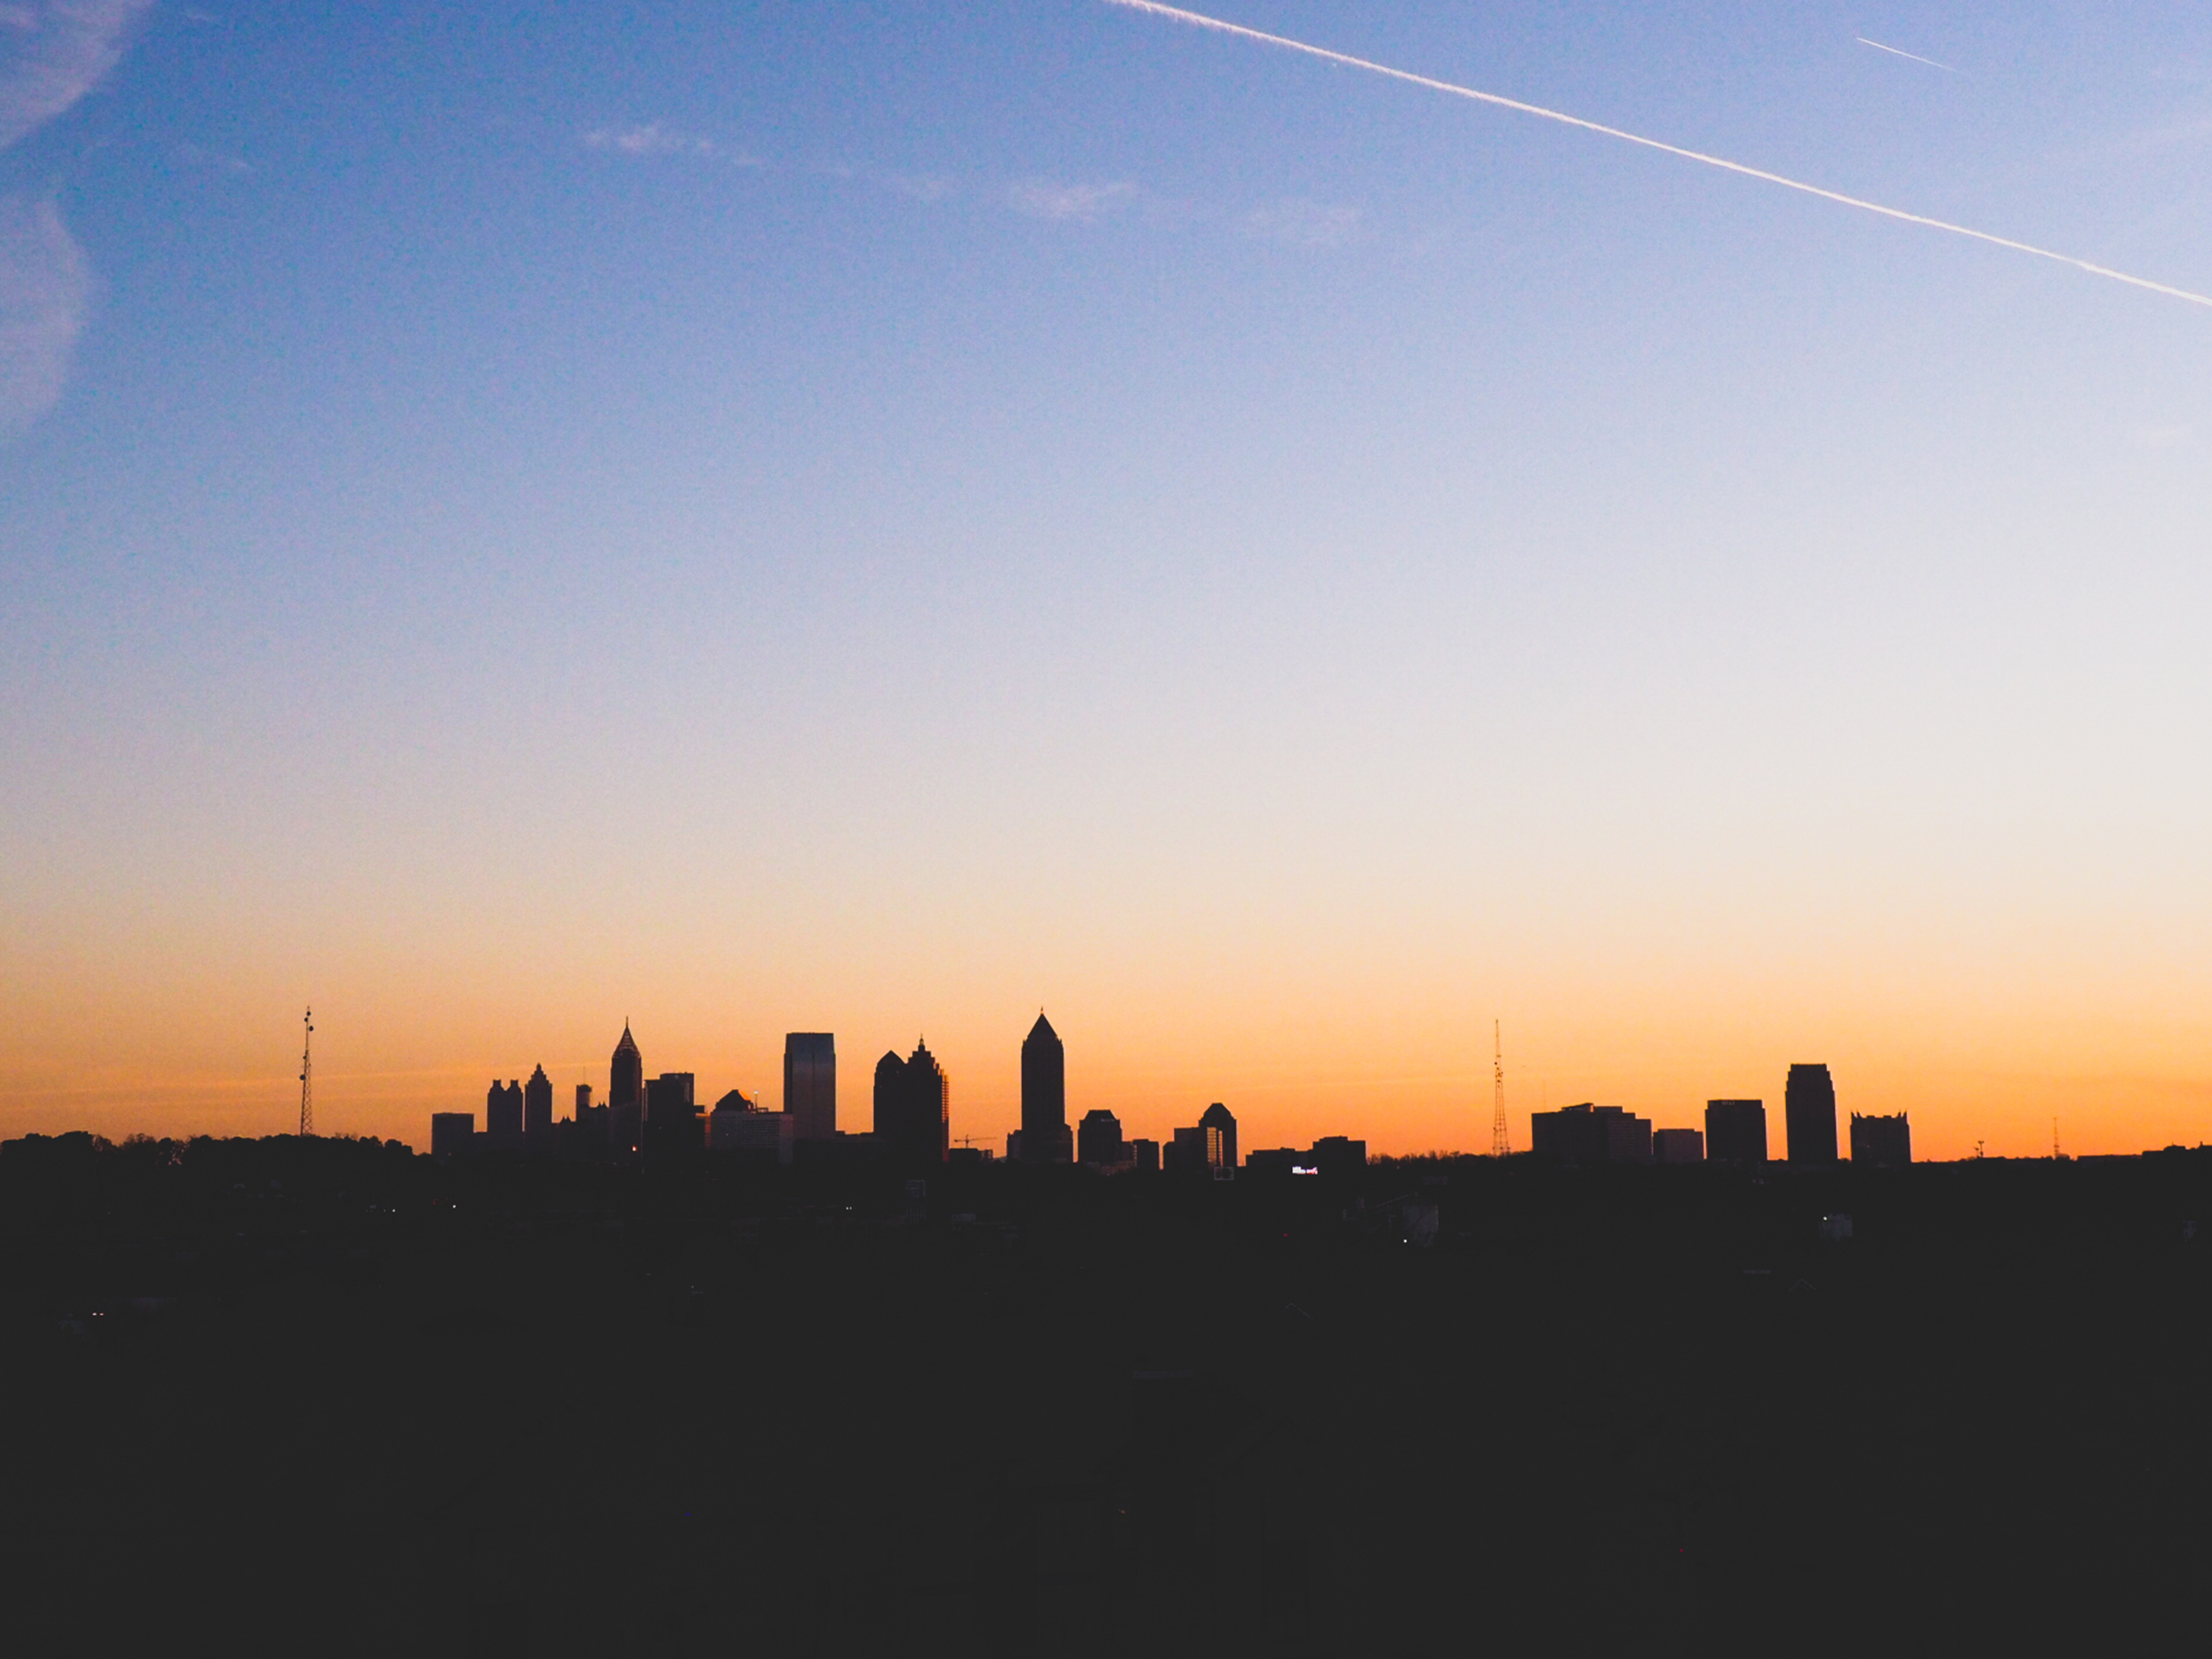
horizon, cloud, sky, sun, sunrise, sunset, skyline, sunlight, morning, dawn, city, atmosphere, cityscape, dusk, evening, haze, afterglow, atmospheric phenomenon, human settlement, atmosphere of earth